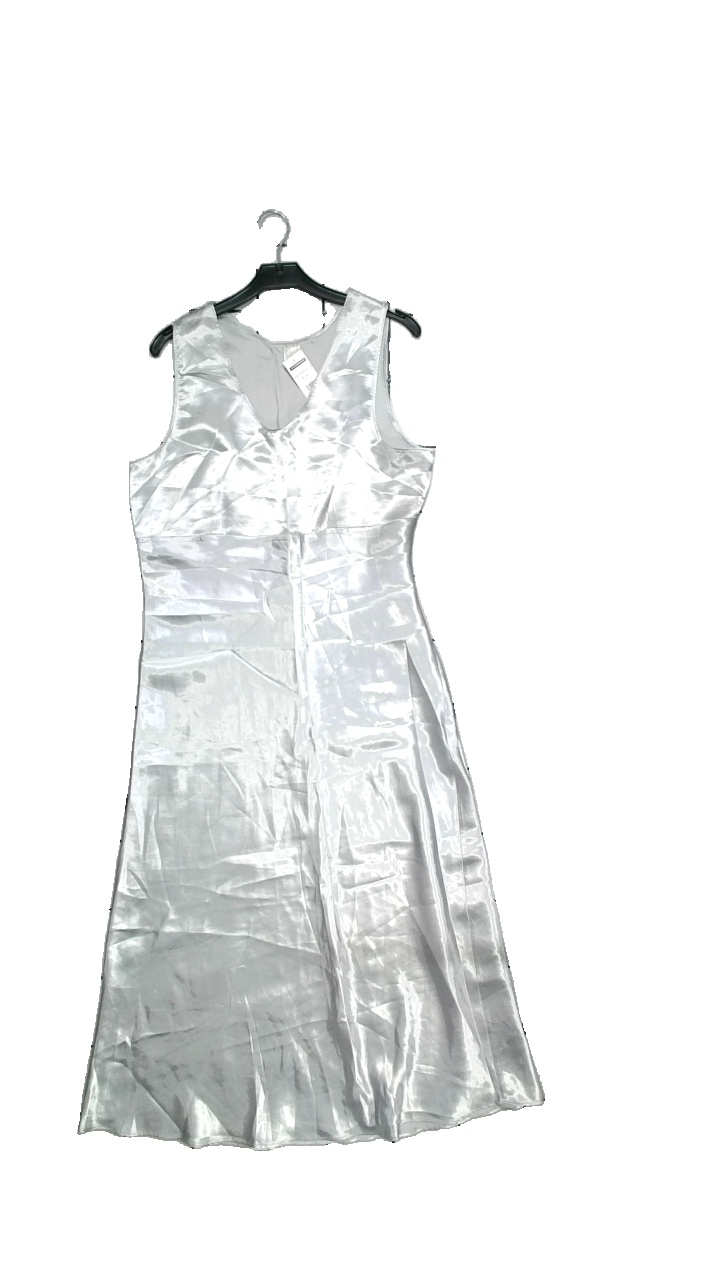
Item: Night Gown (Ladies)
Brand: Kappahl
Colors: White, Grey
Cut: Regular, Long
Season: All
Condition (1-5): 4
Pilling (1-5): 5
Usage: Reuse
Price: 50-100